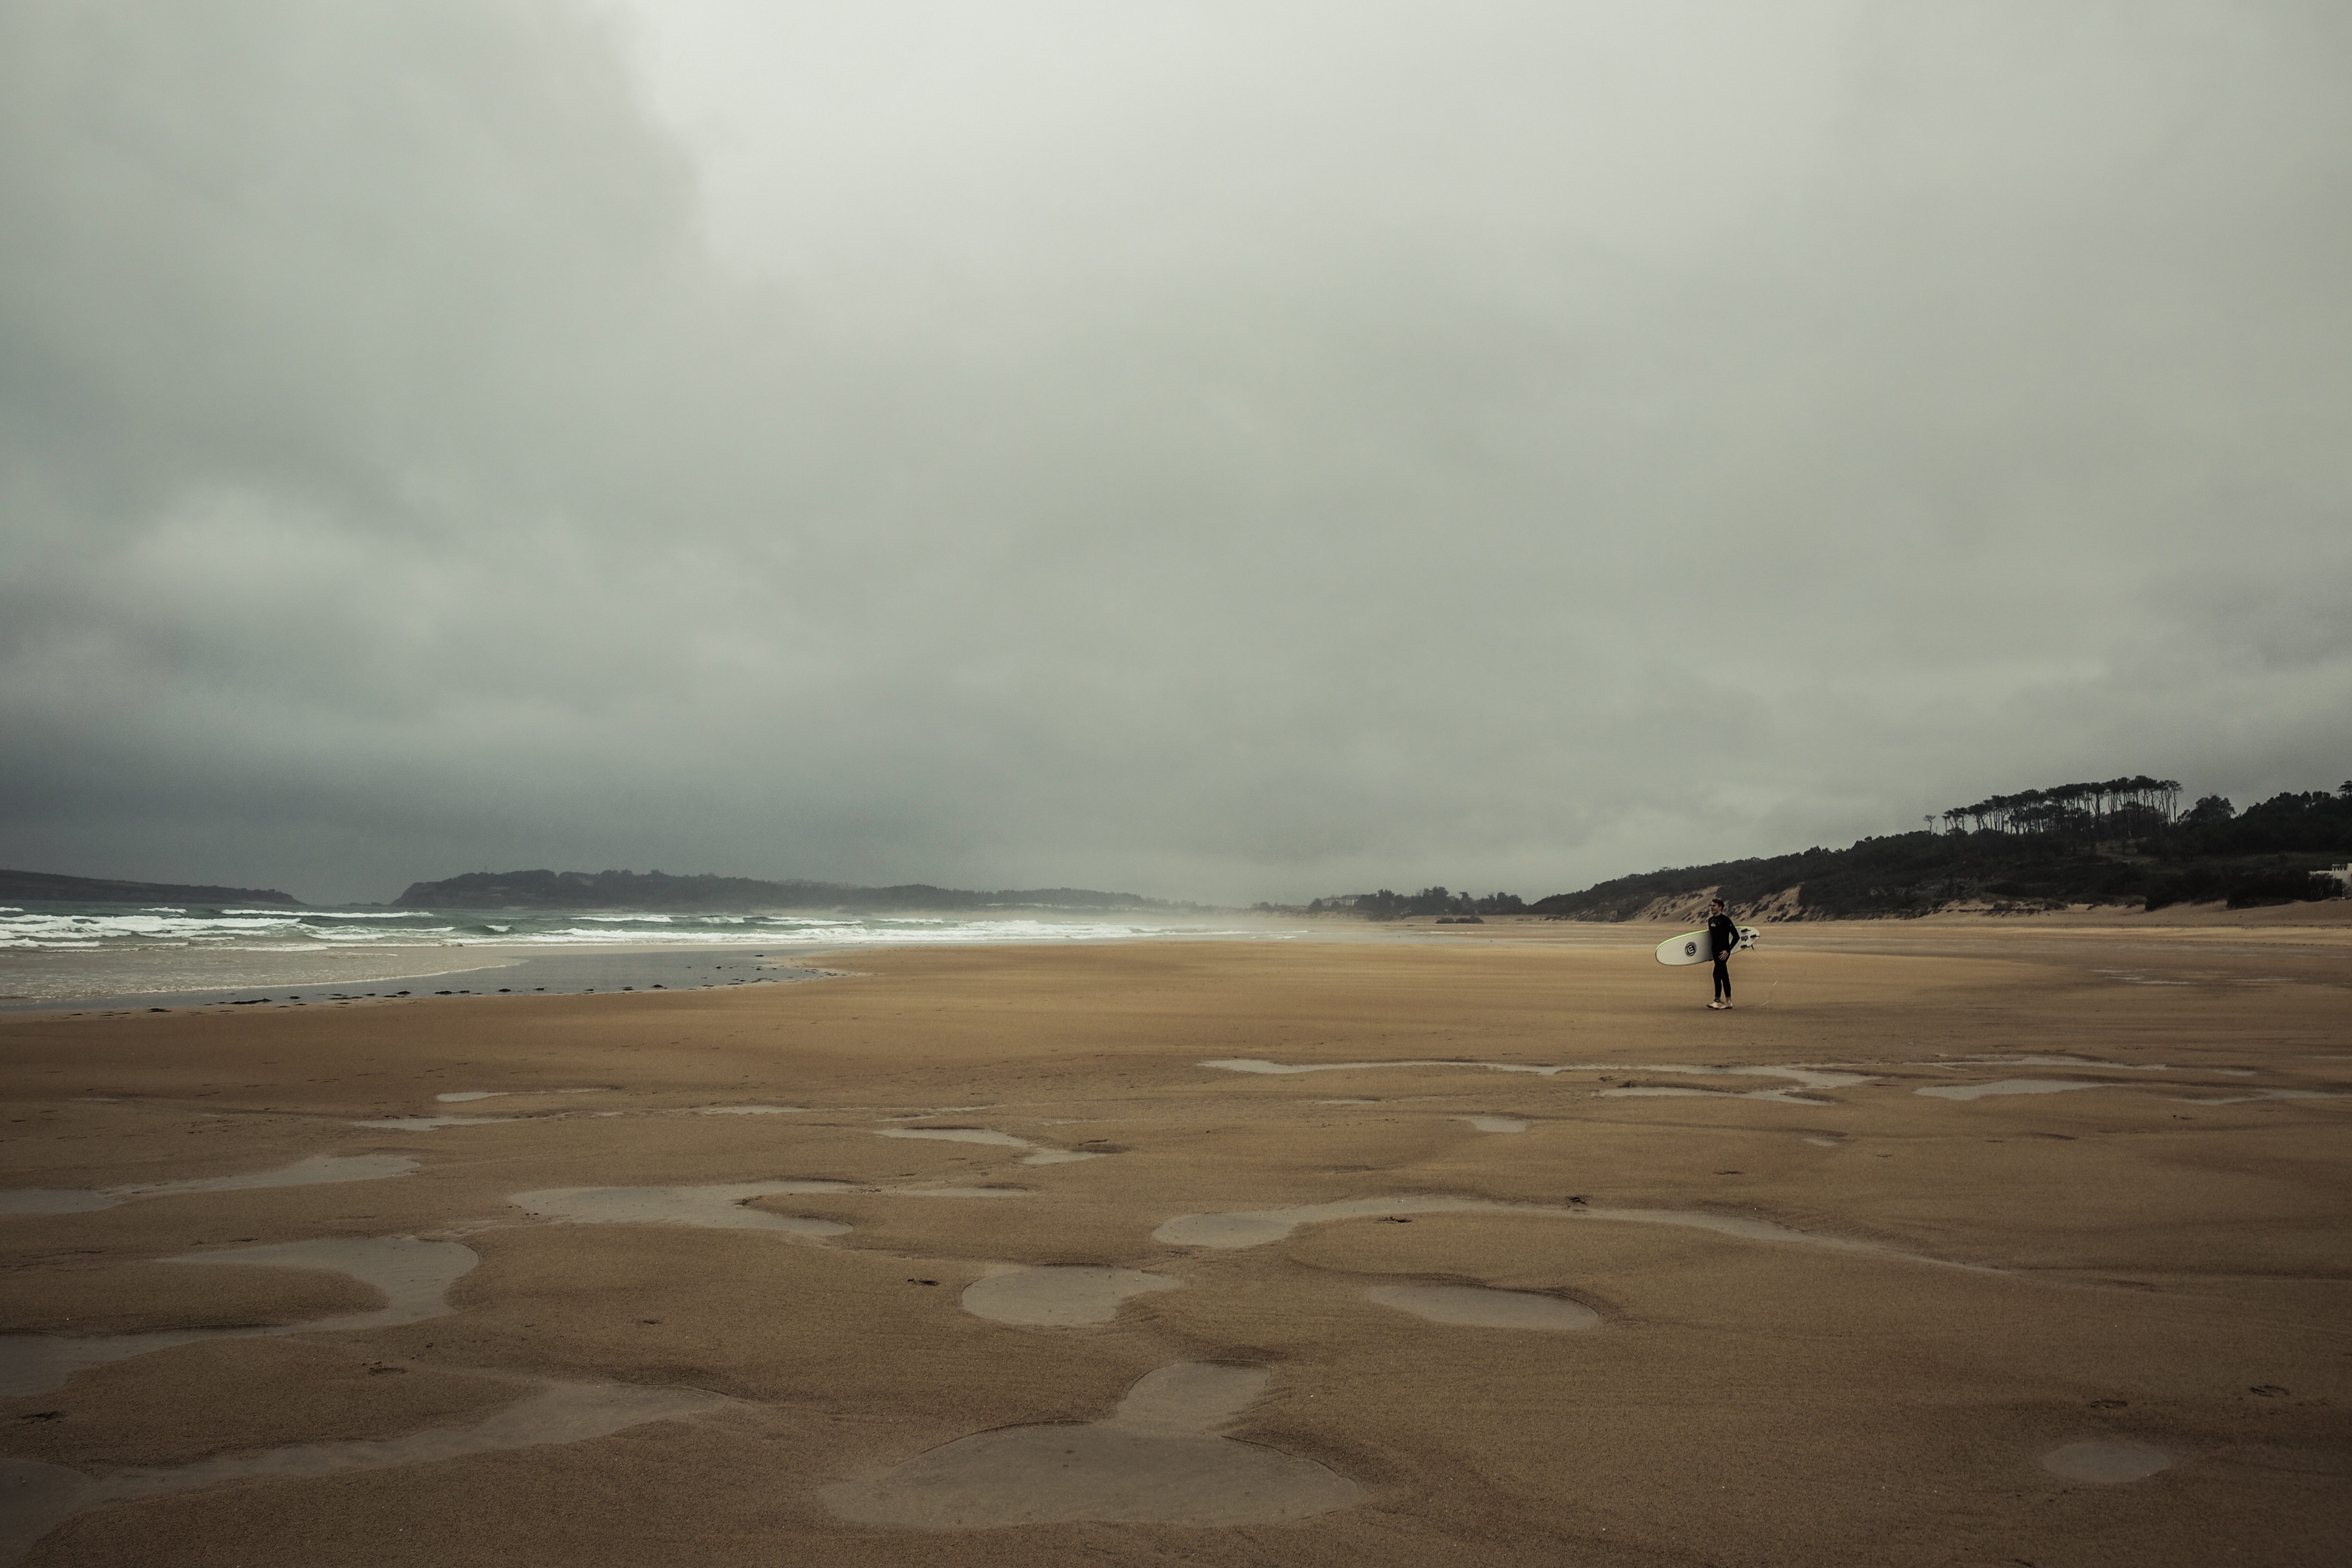
beach, sea, coast, sand, ocean, horizon, cloud, shore, wave, material, body of water, habitat, mudflat, natural environment, atmospheric phenomenon, wind wave